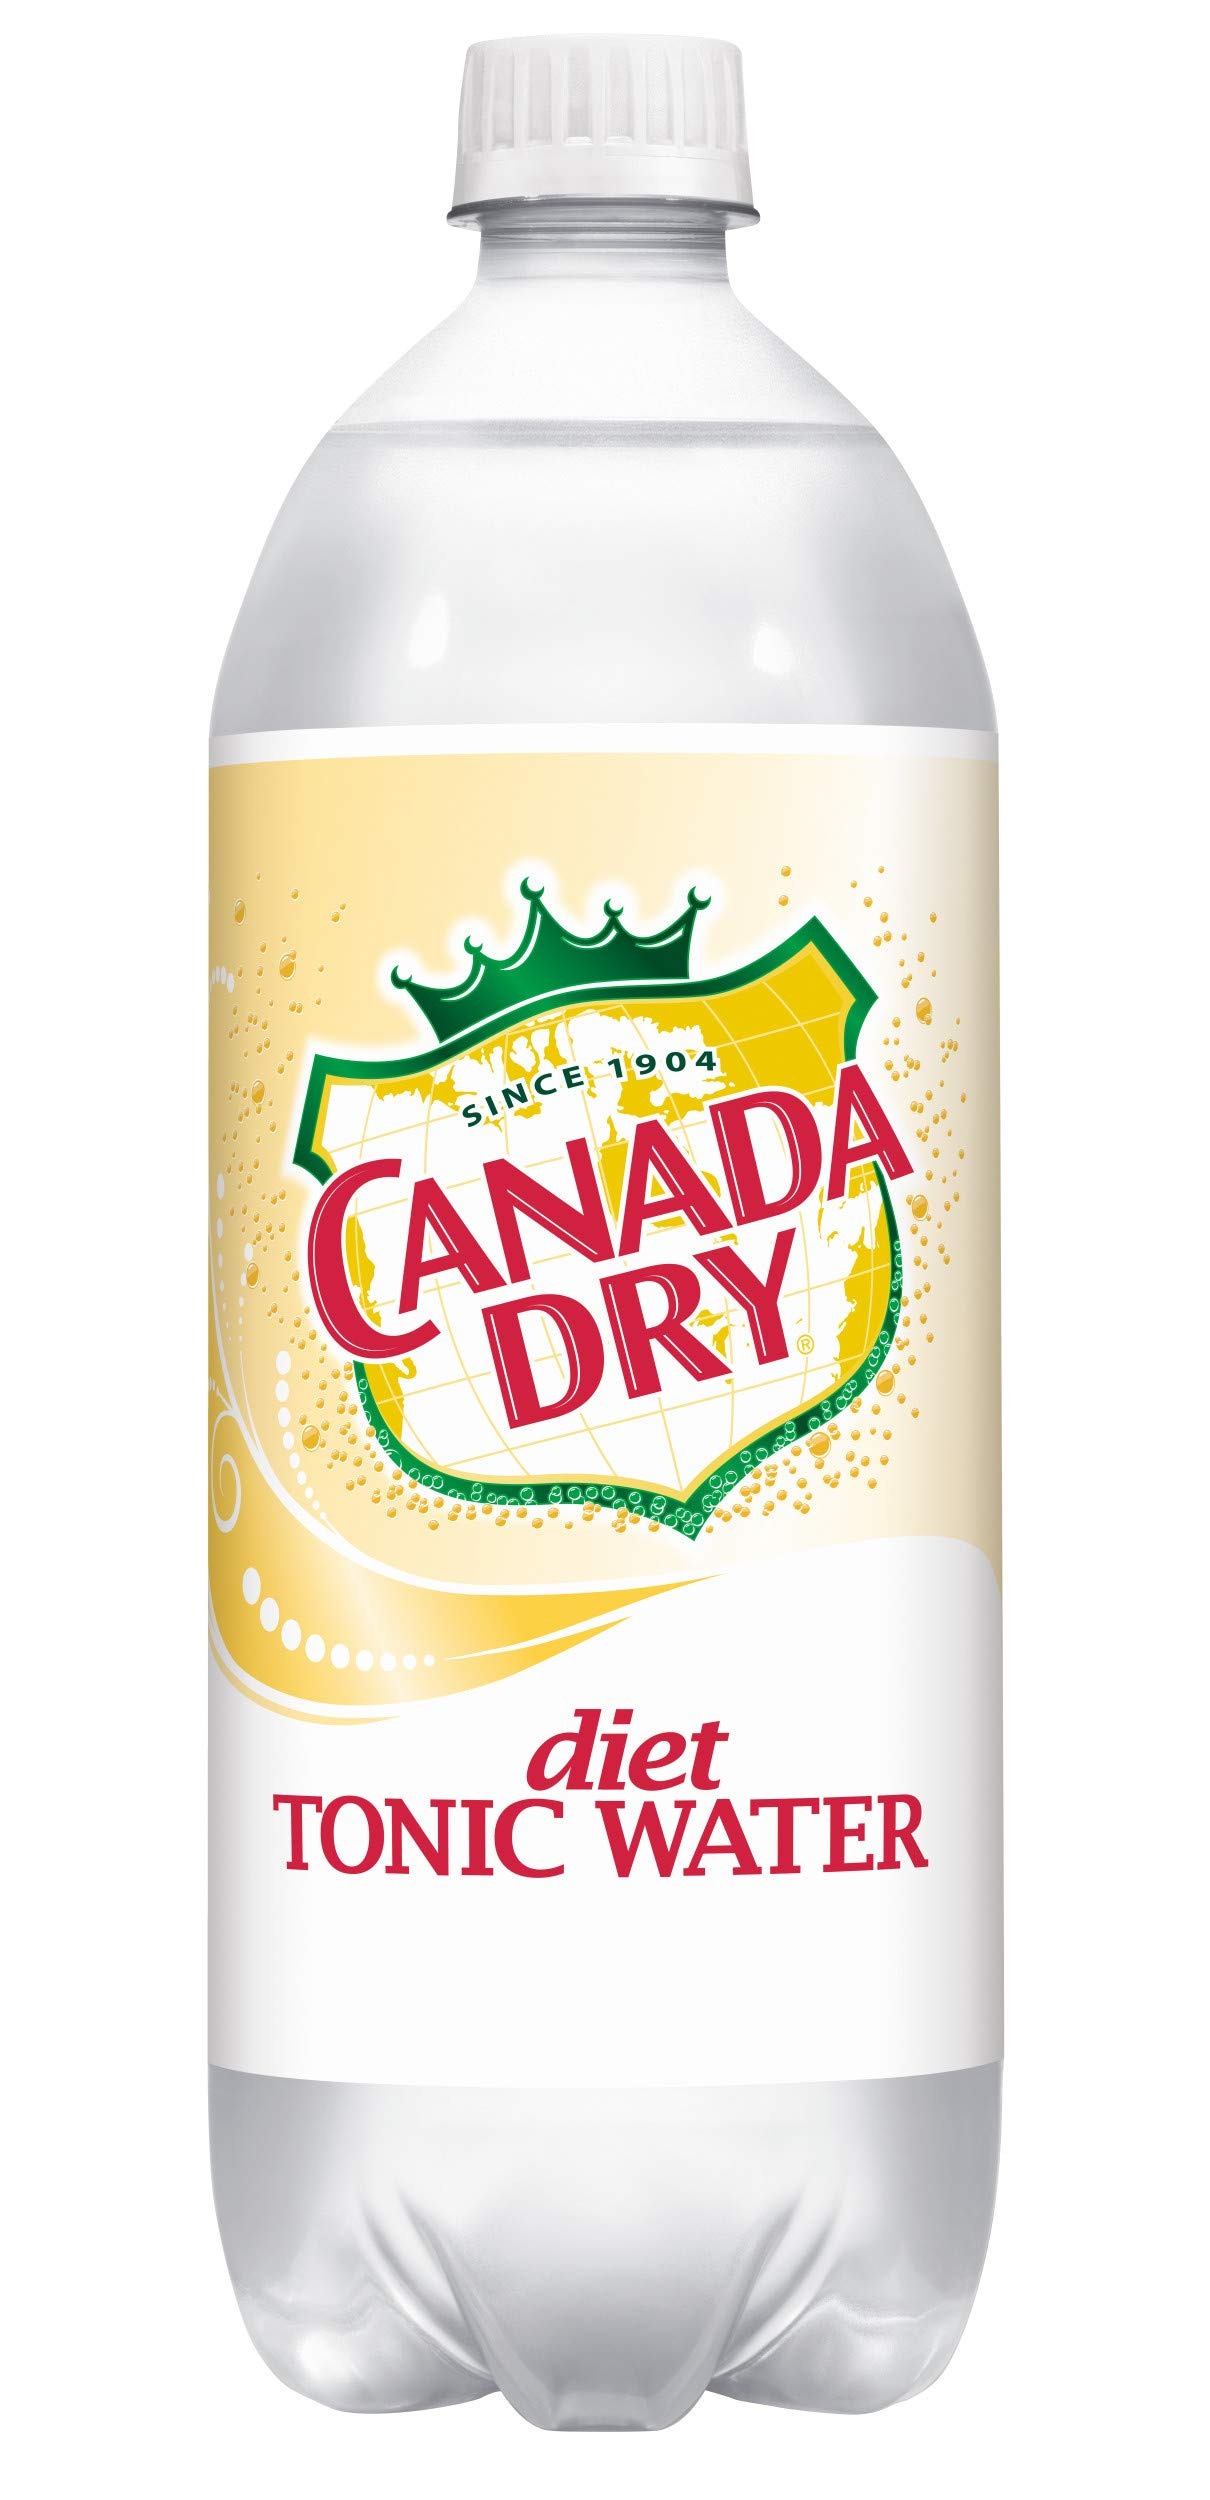
Item Name: Diet Canada Dry Tonic Water, 1 L bottle
Bullet Point 1: One 1 liter bottle
Bullet Point 2: Clear sparkling taste
Bullet Point 3: Contains quinine
Bullet Point 4: Zero calories and caffeine free
Bullet Point 5: A classic touch to any cocktail
Value: 33.8
Unit: ounce

Price: 2